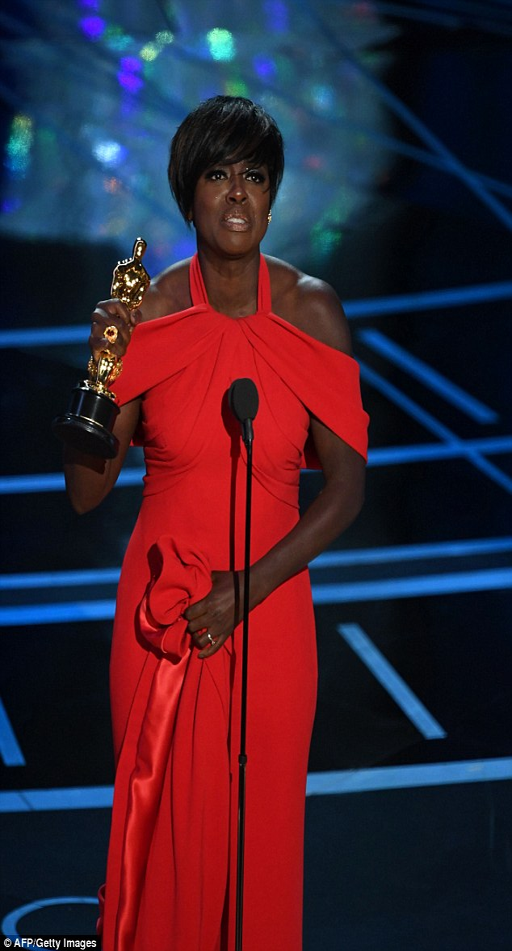
person had tears in her eyes as she said : i became an artist , and thank person i did , because we are the only profession that celebrates what it means to live a life .